Arctowski Peninsula

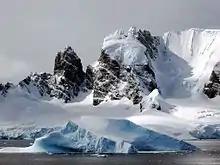
Spigot Peak

The name, given by the UK Antarctic Place-Names Committee (UK-APC) in 1956, is descriptive of the appearance of the feature; a spigot is a wooden peg.